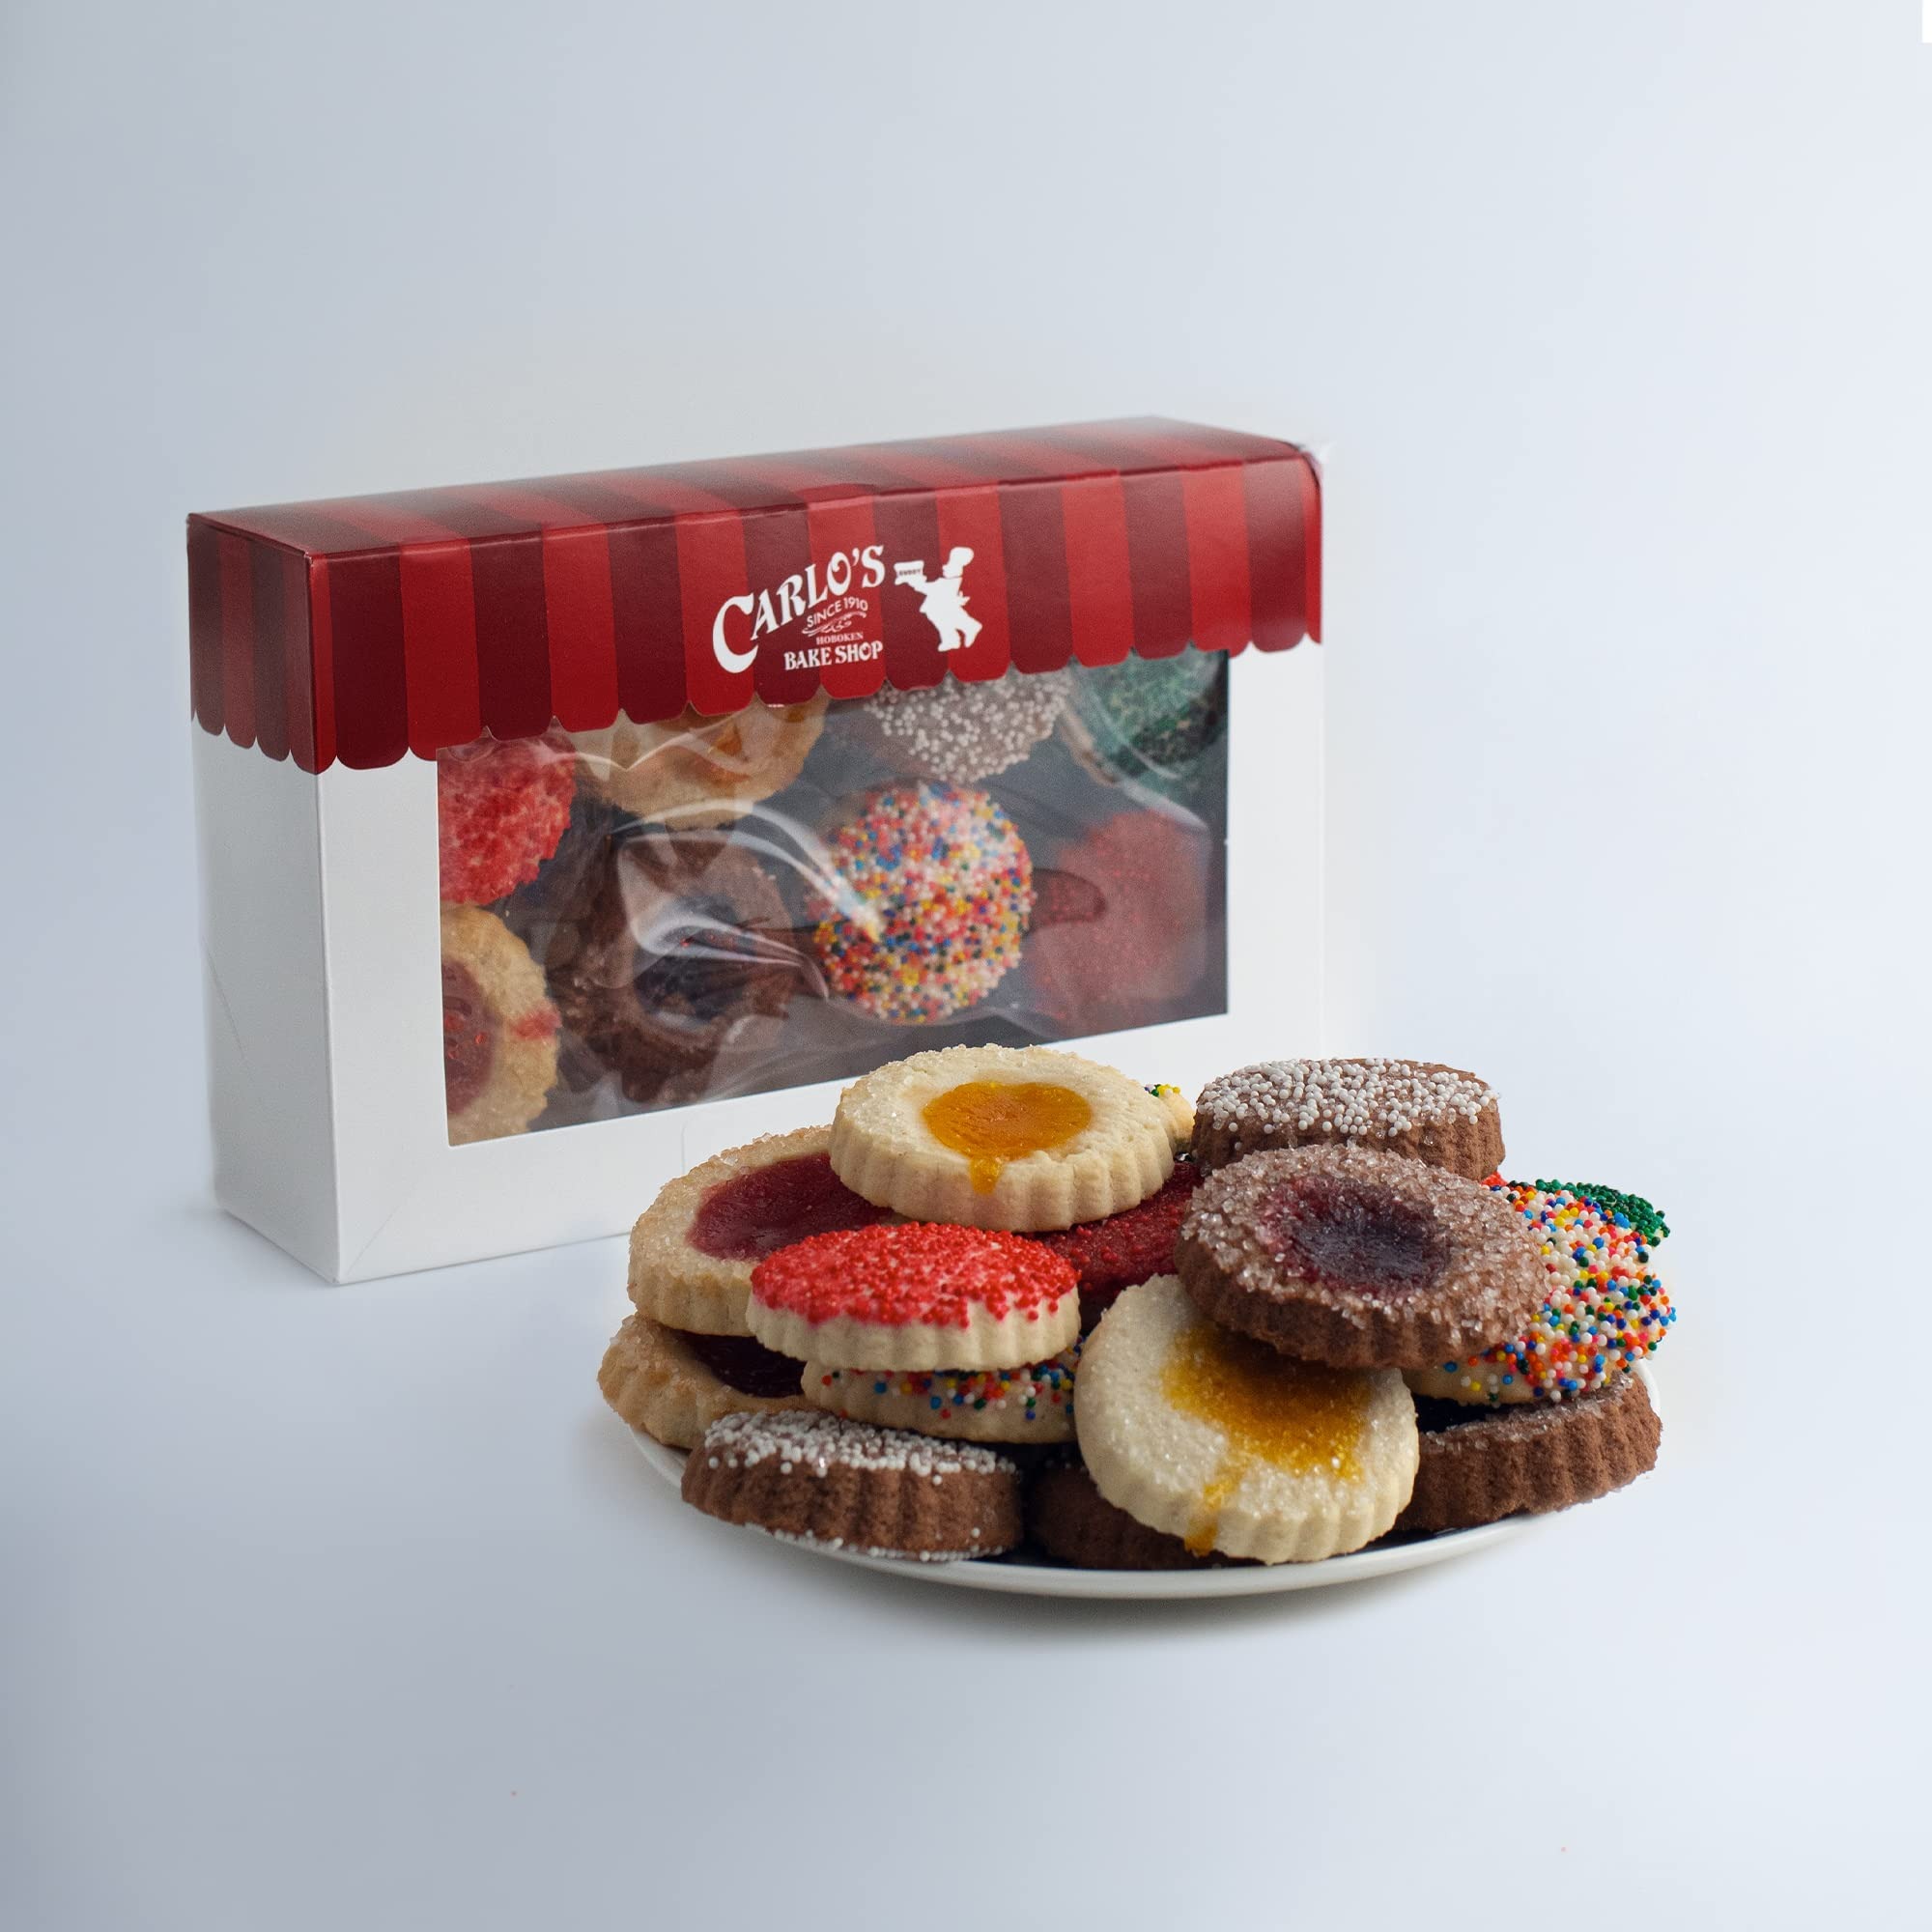
Item Name: Carlo's Bakery - Butter Cookie Box
Value: 1.0
Unit: Count

Price: 29.95